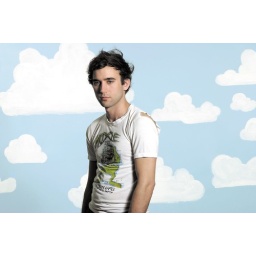
&lt;i&gt;And when the door is closed you're wearing different clothes. Or hiding in the paper pretending not to hear&lt;/i&gt;